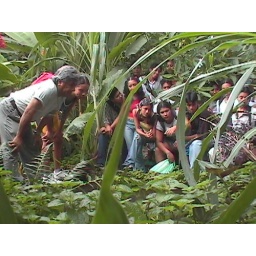
Yes there really are fish and turtles in this pond